Franz Xaver von Pausinger

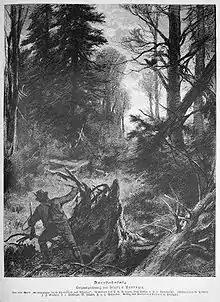
"Auerhahnbalz" (Courting of the Wood Grouse)

Franz Xaver von Pausinger (10 February 1839 – 7 April 1915) was an Austrian landscape and animal painter. He was born and died in Salzburg.